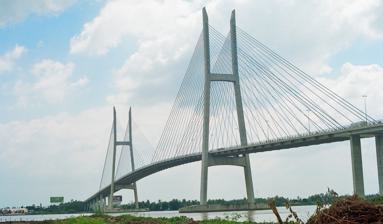
Building: Mỹ Thuận Bridge
Country: Vietnam
Year built: 2000
Bridge in Vietnam Mỹ Thuận Bridge Coordinates 10°16′40″N 105°54′35″E / 10.277646°N 105.909845°E / 10.277646; 105.909845 Carries Motor vehicles Crosses Mekong river (northern arm) Locale between Tiền Giang and Vĩnh Long provinces, Việt Nam Official name Cầu Mỹ Thuận Characteristics Design Cable-stayed bridge Total length 1,535 metres (5,036 ft) Width 23.66 metres (77.6 ft) Longest span 350 metres (1,150 ft) Clearance below 37.5 metres (123 ft) History Opened 21 May 2000 Location The Mỹ Thuận Bridge ( Vietnamese : Cầu Mỹ Thuận ) is a cable-stayed bridge over the Mekong river, connecting Cái Bè District of Tiền Giang Province with Vĩnh Long City of Vĩnh Long Province in Vietnam . It was developed in a joint venture between the governments of Australia and Vietnam . The bridge was the largest overseas assistance project undertaken by the Australian government costing A$ 91 million. Mỹ Thuận Bridge in 2007 It was built by Baulderstone and completed in 2000. See AusAID publication "My Thuan Bridge: Monitoring Success" Political issues behind the bridge project are recounted by Sue Boyd, Australian ambassador to Vietnam at the time, in her autobiography. References